Dechapol Puavaranukroh

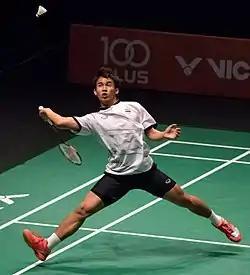
Puavaranukroh at the 2017 SEA Games

Dechapol and his partner, Sapsiree, reached their first ever final at a Superseries event in 2017 Singapore Open.